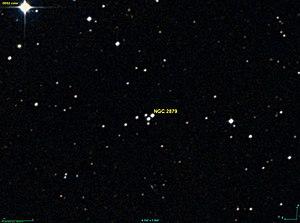
Image créée à l'aide du logiciel Aladin Sky Atlas du Centre de Données astronomiques de Strasbourg et des données de DSS (Digitized Sky Survey). Le programme DSS est l'un des programmes du STScI (Space Telescope Science Institute) dont les fichiers sont du domaine public (http://archive.stsci.edu/data_use.html)
NGC 2879 est constitué de quatre étoiles rapprochées sur la sphère céleste situées dans la constellation de l'Hydre. L'astronome prussien Heinrich d'Arrest a enregistré la position de ces quatre étoiles le 27 février 1865.